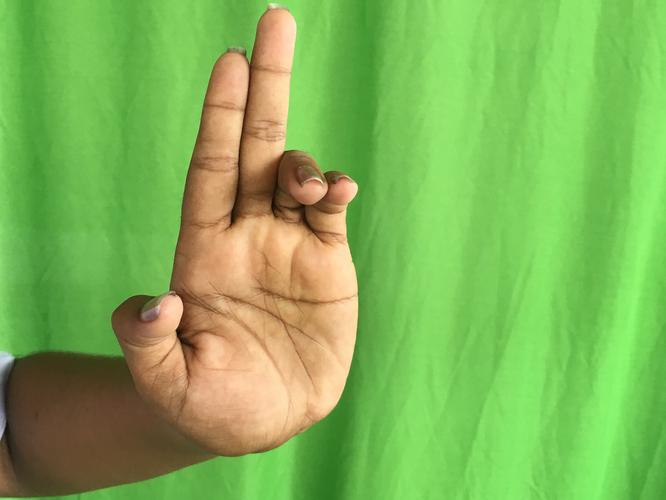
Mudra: Ardhapathaka
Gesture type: single_hand